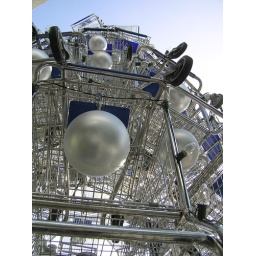
Grocery cart christmas tree on main street in santa monica, ca